1st Glamorganshire Artillery Volunteers

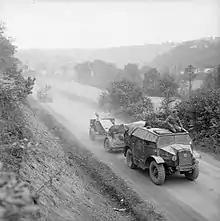
25-pounders and Quad tractors advancing in Normandy August 1944.

Annual camp for the regiment was held at Malvern in the summer of 1939, where the details of the split into two regiments were settled. The TA was mobilised on 1 September 1939, just before the outbreak of war. 81st Field Rgt remained part of 53rd (Welsh) Division, while 132nd was assigned to the duplicate 38th (Welsh) Infantry Division, which became active on 18 September 1939.